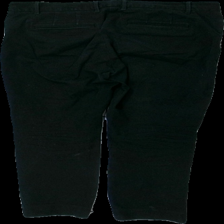
View: back
Type: Trousers
Category: Ladies
Brand: Not in the list
Brand text on label: slim cropped
Colors: Black
Material: 100% bomull
Cut: Tight
Size: 44
Season: All
Stains: Major
Damage: smuts fläckar
Damage location: middle left
Damage 2: smuts fläckar
Damage 2 location: middle right
Damage 3: urtättat/blekt
Damage 3 location: top center
Price range: <50
Recommended usage: Export
Description: svarta chinos